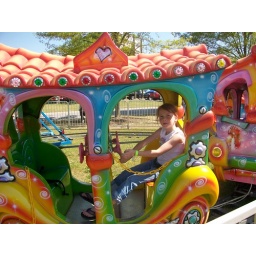
Jenna in the train car